Vagn Ingerslev

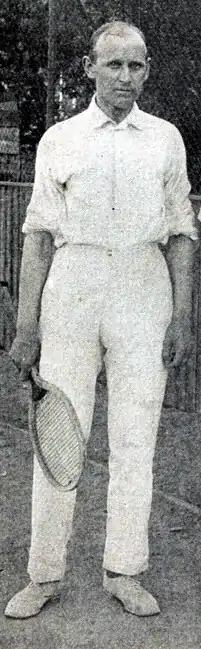
Ingerslev in 1920

Vagn Ingerslev (23 March 1885 – 28 December 1952) was a Danish tennis player. He competed in two events at the 1912 Summer Olympics.